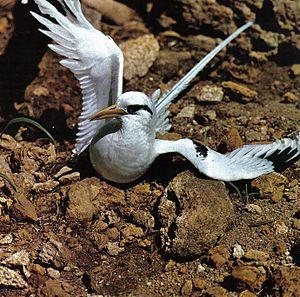
Phaethon est un genre d'oiseaux de mer de la famille des Phaethontidae. Il est constitué de trois espèces existantes nommées phaétons ou paille-en-queues.